Bruno Rezende

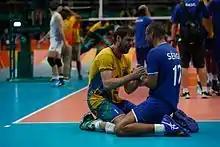
Celebration after achieving title of 2016 olympic Champion with team mate Sérgio Santos.

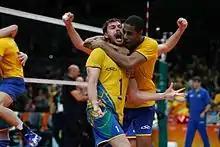
Bruno with Ricardo Lucarelli Celebration after point.

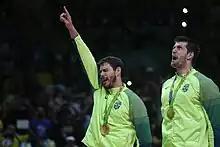
Brazil winning title of 2016 Olympic Champion in Rio.

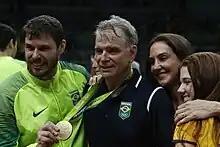
Bruno, his father and head coach Bernardo Rezende with Rio 2016 gold medal and family.

Rezende started his career in the Brazil team in the youth teams, winning second place in the 2005 U20 World Championship. Playing for the adult team in 2007, he won the FIVB World League, the Pan American Games, the FIVB World Cup, and the South America Championship. In 2008, he participated in the Beijing Olympic Games, where Brazil won the silver medal.